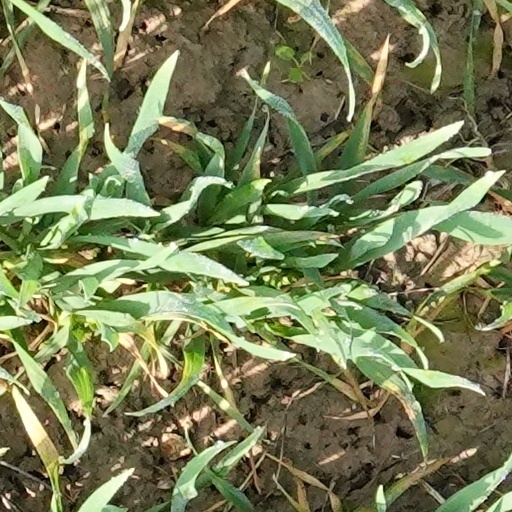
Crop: wheat